David Moss (ice hockey)

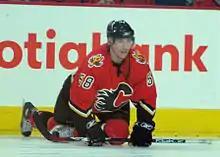
Moss as a member of the Calgary Flames

Moss endured an injury-plagued season in 2007–08. He was unable to play the first two games of the season due to a shoulder injury while also losing time to head injuries and a leg injury that caused him to miss 19 games. He finished the season with only 4 goals in 41 games. Remaining healthy in 2008–09, Moss set career highs with 20 goals and 39 points in 81 games. He also scored his first career hat trick in a 6–3 win over the Ottawa Senators on March 3, 2009.